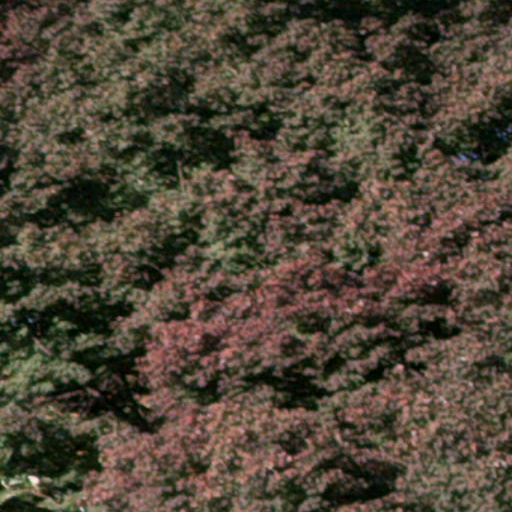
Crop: cassava